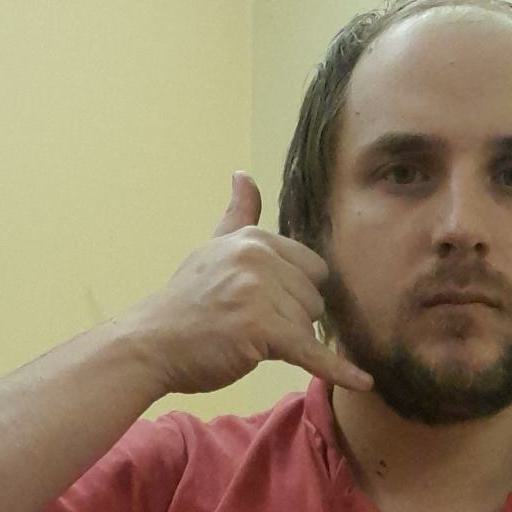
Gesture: call